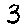
Label: 3